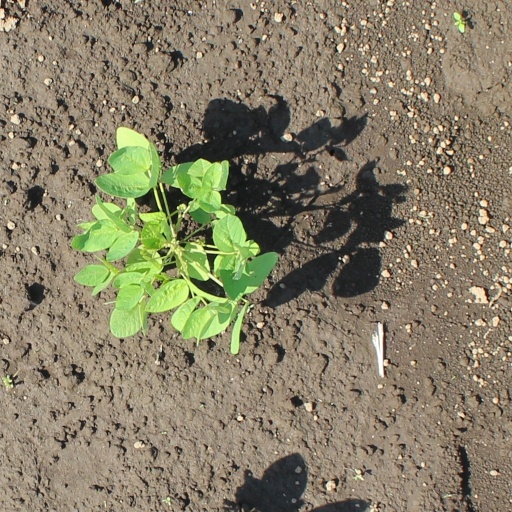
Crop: soybean